Lilia Skala

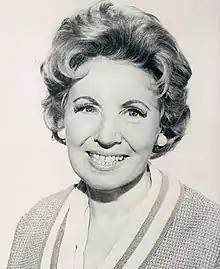
Skala in 1969

Lilia Skala (née Sofer; 28 November 1896 – 18 December 1994) was an Austrian and American architect and actress known for her role in the film "Lilies of the Field" (1963), for which she received critical acclaim and an Academy Award nomination. During her career, Skala was also nominated for two Golden Globe Awards and a Primetime Emmy Award.